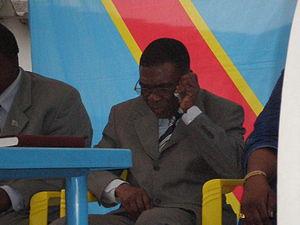
FIKIN 2007
Denys Mbuyu Manga, né le 20 novembre 1939 à Kabalo dans la région du Katanga de la République démocratique du Congo, est un intellectuel congolais, professeur de droit, nommé le 28 mai 2007, ministre du Commerce extérieur par le Président de la République démocratique du Congo Joseph Kabila Kabange, poste qu'il va occupé jusqu'au 10 octobre 2008